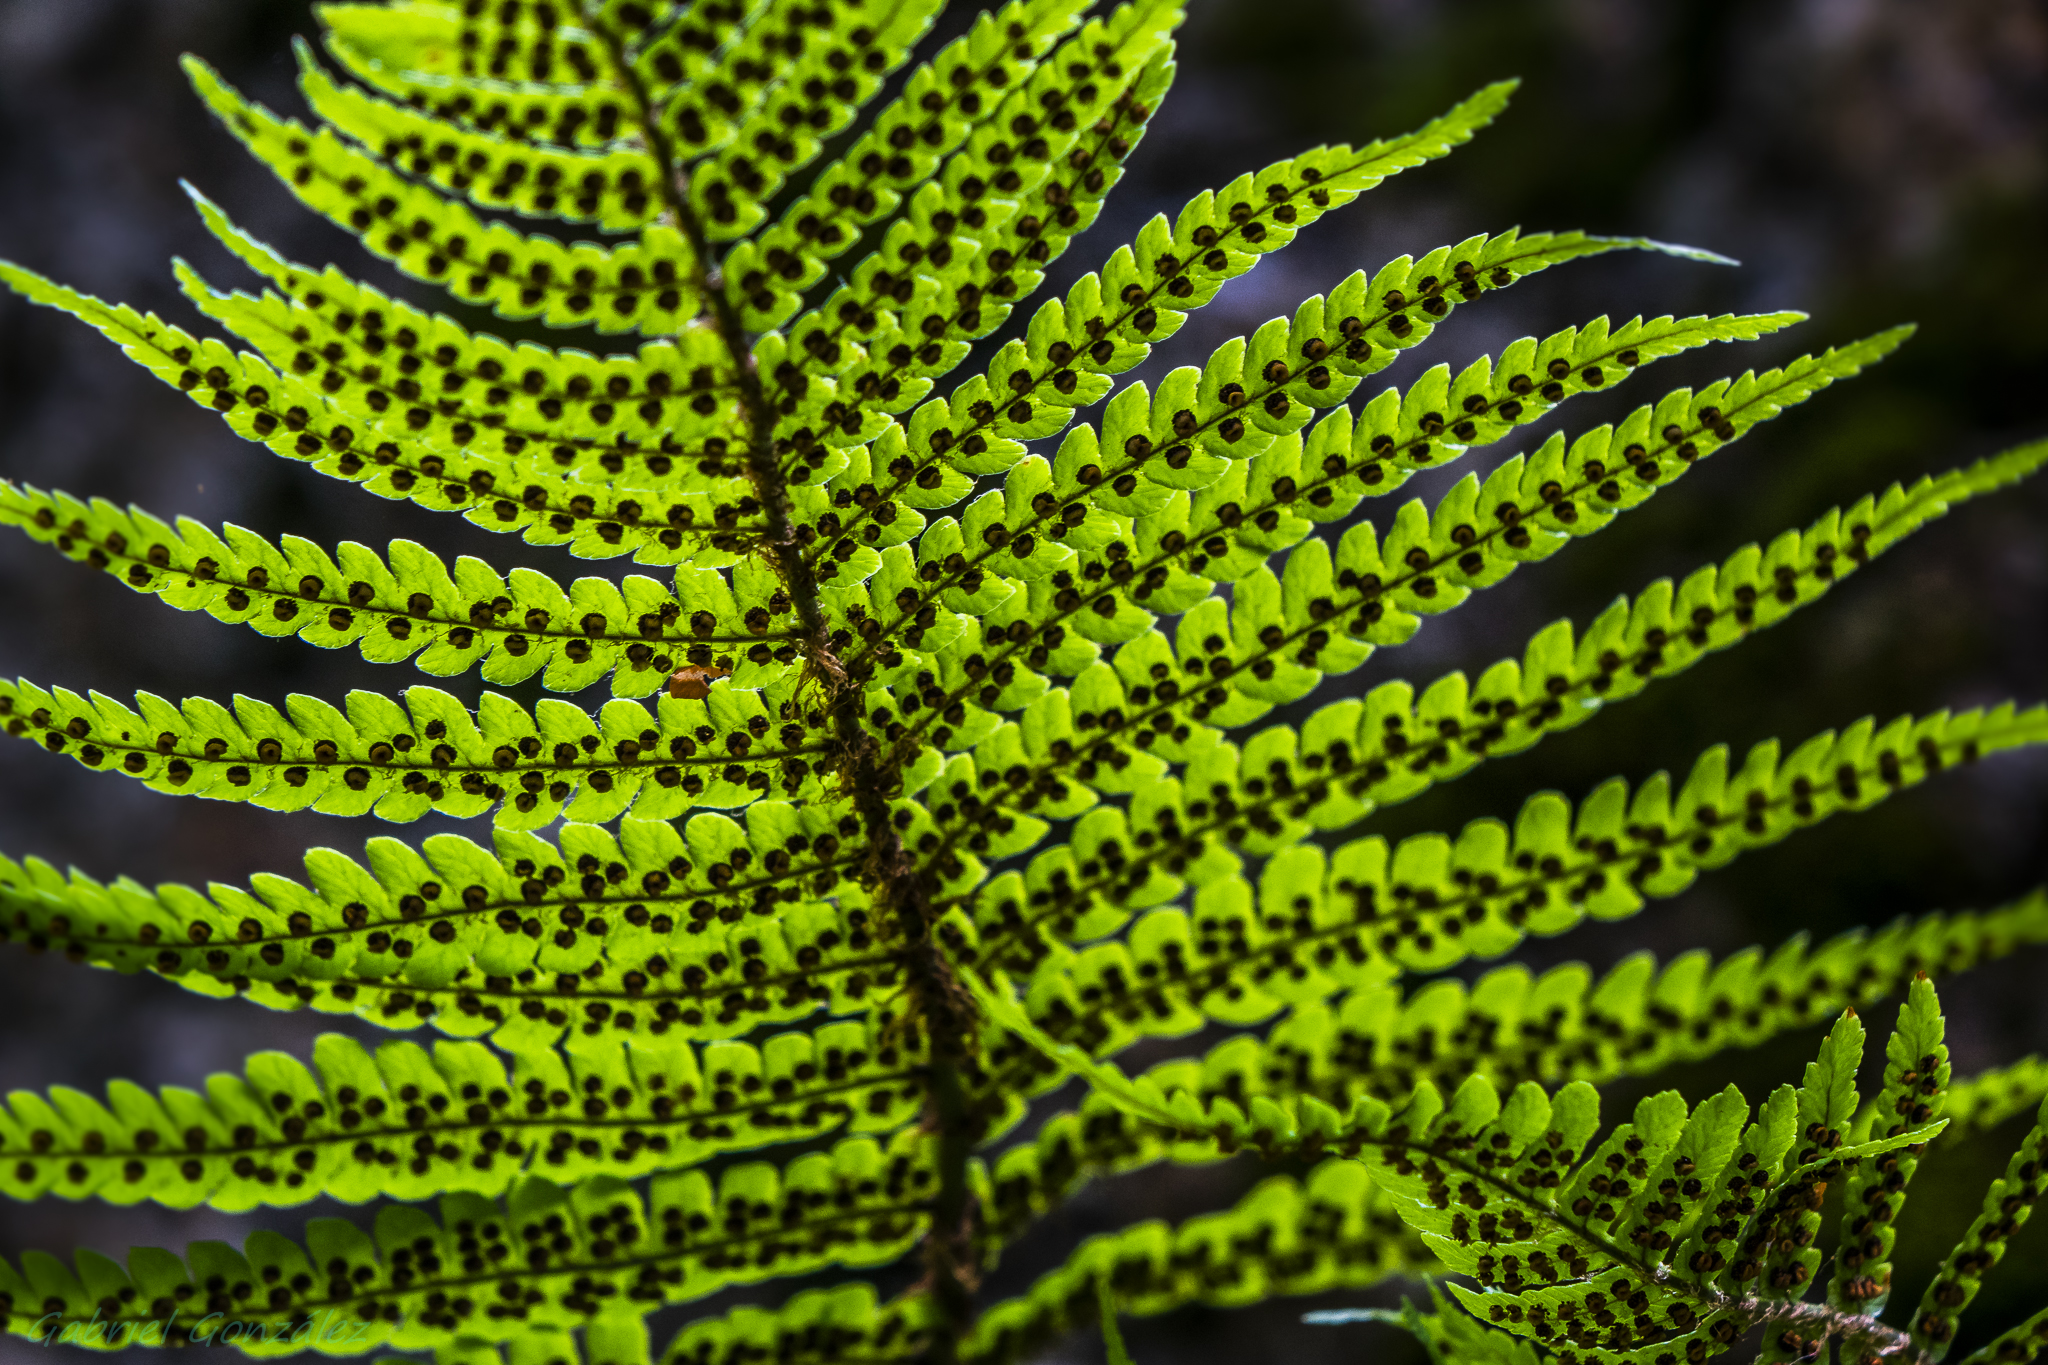
nature, branch, plant, leaf, flower, green, macro, botany, flora, fern, naturaleza, ecosystem, ggl1, gaby1, varios, some, sonyrx10, macro photography, flowering plant, plant stem, land plant, ferns and horsetails, vascular plant